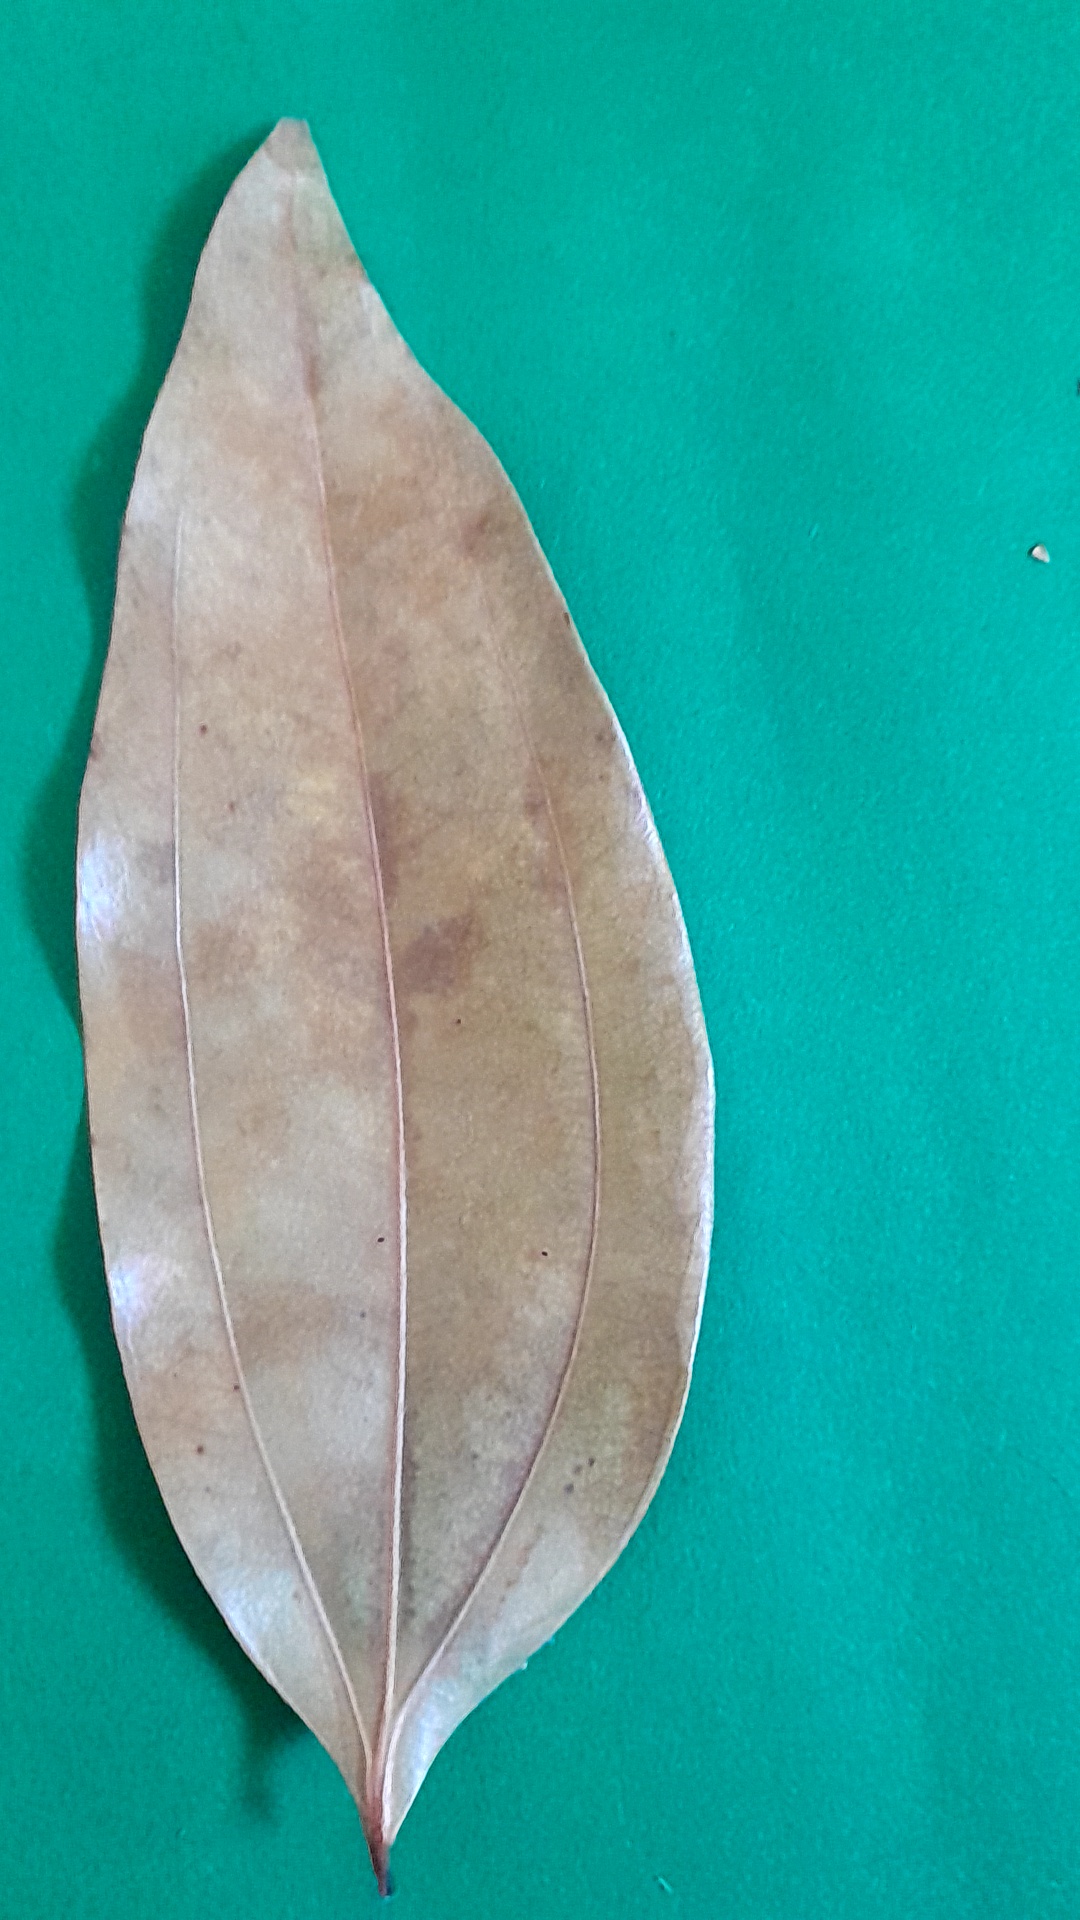
Label: Dry Leaf